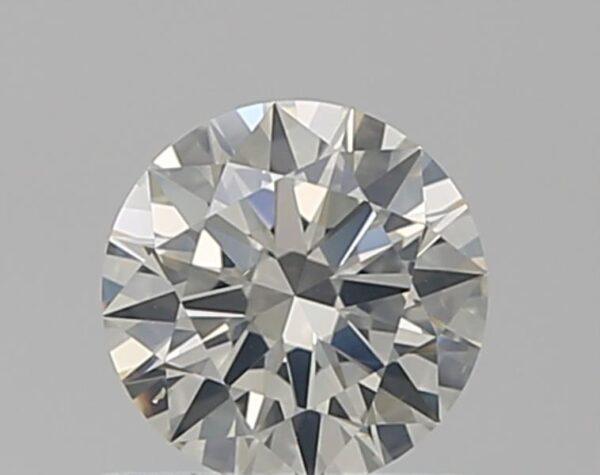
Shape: round
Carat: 0.5
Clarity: SI2
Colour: J
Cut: EX
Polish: EX
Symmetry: EX
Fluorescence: F
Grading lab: GIA
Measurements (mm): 5.19 x 5.2 x 3.08